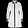
Label: Dress